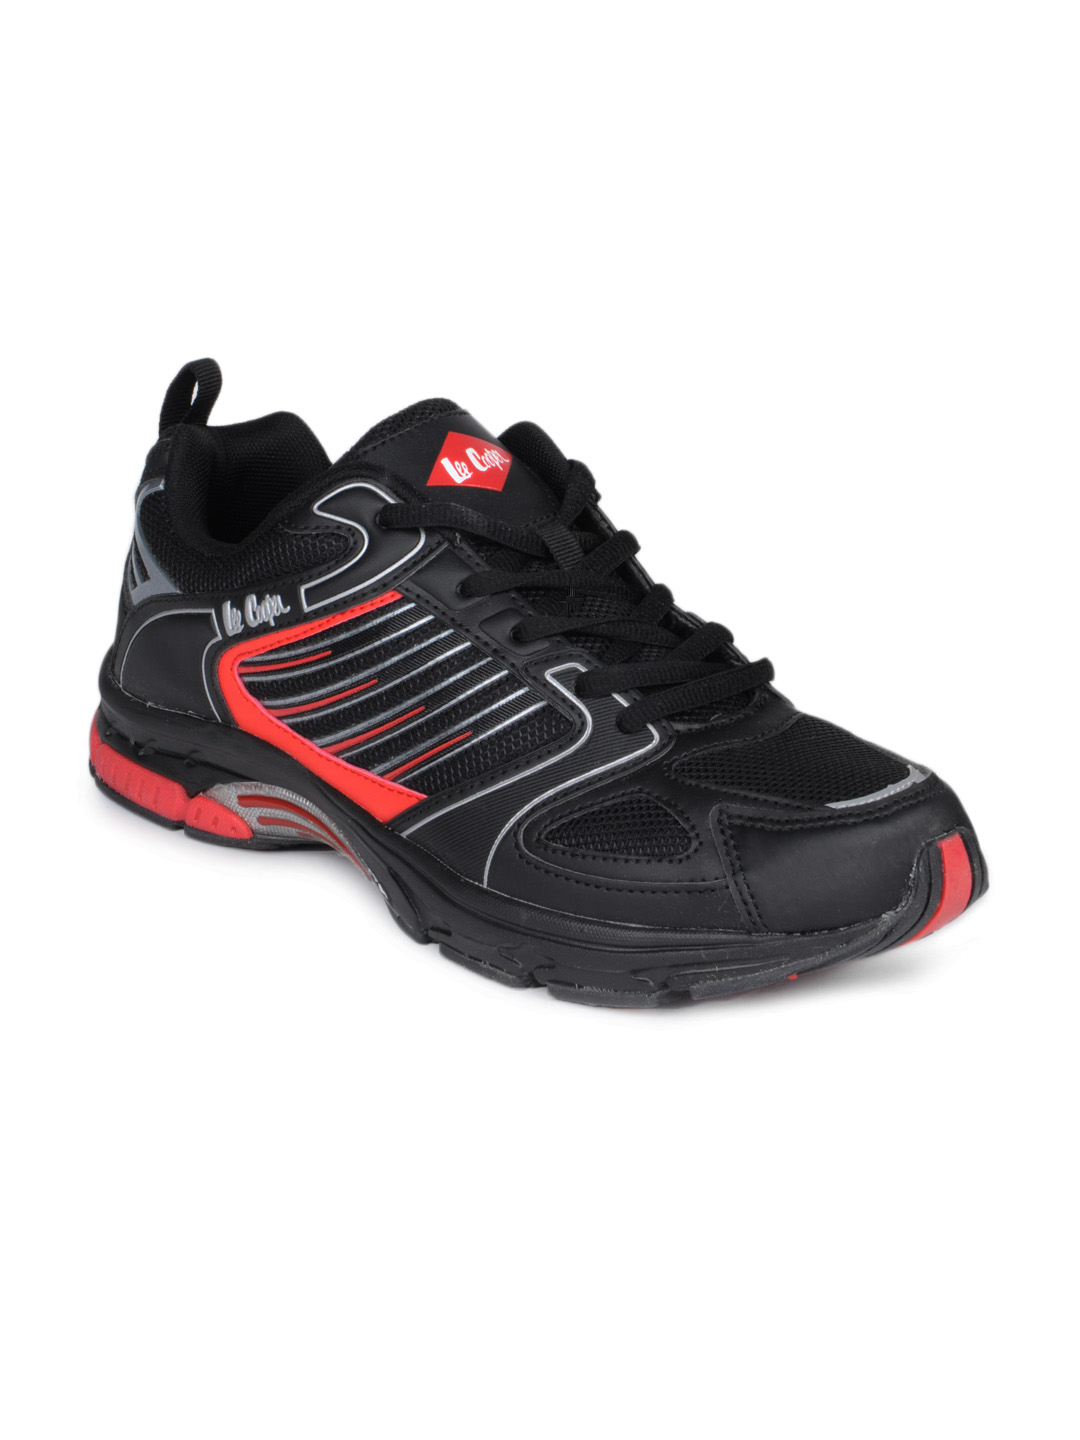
Lee Cooper Men Black Sports Shoes
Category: Footwear / Shoes / Sports Shoes
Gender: Men
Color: Black
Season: Fall 2012
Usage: Sports